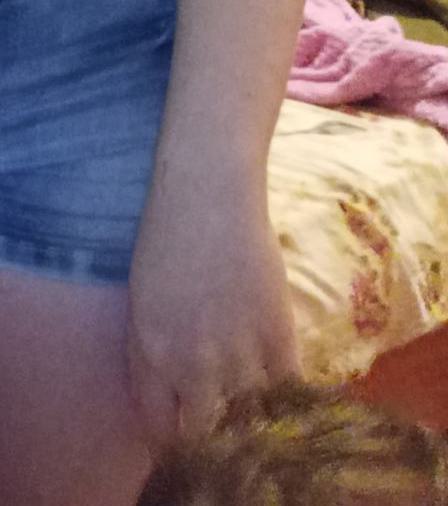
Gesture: no_gesture